Torpedo

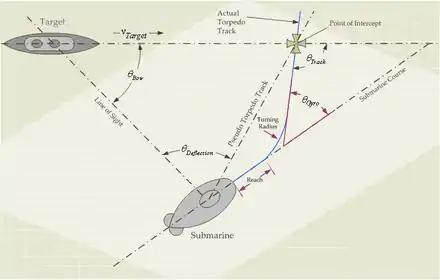
Illustration of General Torpedo Fire Control Problem

The end of the Russo-Japanese War fueled new theories, and the idea of dropping lightweight torpedoes from aircraft was conceived in the early 1910s by Bradley A. Fiske, an officer in the United States Navy. Awarded a patent in 1912, Fiske worked out the mechanics of carrying and releasing the aerial torpedo from a bomber, and defined tactics that included a night-time approach so that the target ship would be less able to defend itself. Fiske determined that the notional torpedo bomber should descend rapidly in a sharp spiral to evade enemy guns, then when about above the water, the aircraft would straighten its flight long enough to line up with the torpedo's intended path. The aircraft would release the torpedo at a distance of from the target. Fiske reported in 1915 that, using this method, enemy fleets could be attacked within their harbors if there was enough room for the torpedo track.